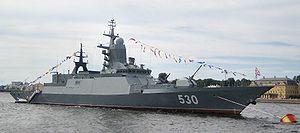
La classe Steregouchtchi est une classe de corvettes de la Flotte maritime militaire de Russie. La dénomination russe est « Projekt 20380 ». La tête de classe d'une vingtaine de bâtiments, le Steregouchtchi est entrée en service le 14 novembre 2007.